Balkantourist

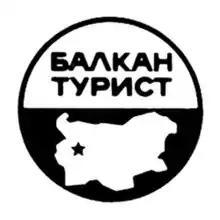
Balkantourist logo

Balkantourist is the oldest existing Bulgarian tour operator, established on 6 January 1948 as a state-owned government monopoly in what was then the People's Republic of Bulgaria. Privatised in 1995, it has continued to exist in the post-1989 conditions of market economy.